Scrim (lighting)

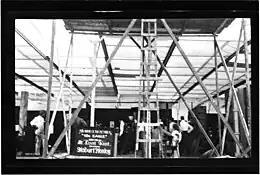
Overhead scrim on a natural-light film set, 1915

A scrim can also be a translucent gauze type material that may be fastened onto a frame, and used outdoors to reduce the intensity of, and soften harsh light on subjects/people being filmed or photographed. They are available in a multitude of shapes and sizes, either small enough to be held in one hand by a photographer or assistant, up to almost tent like contraptions.